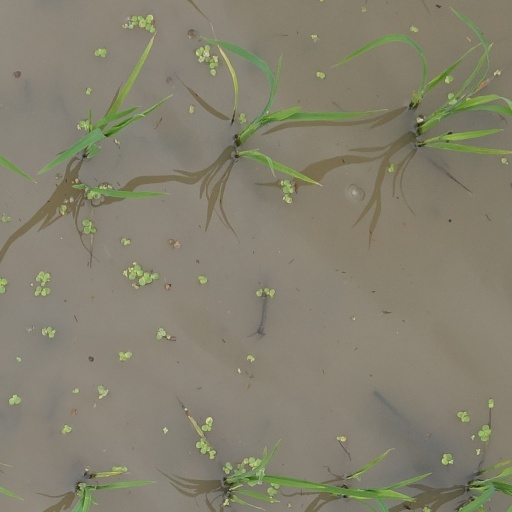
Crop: rice